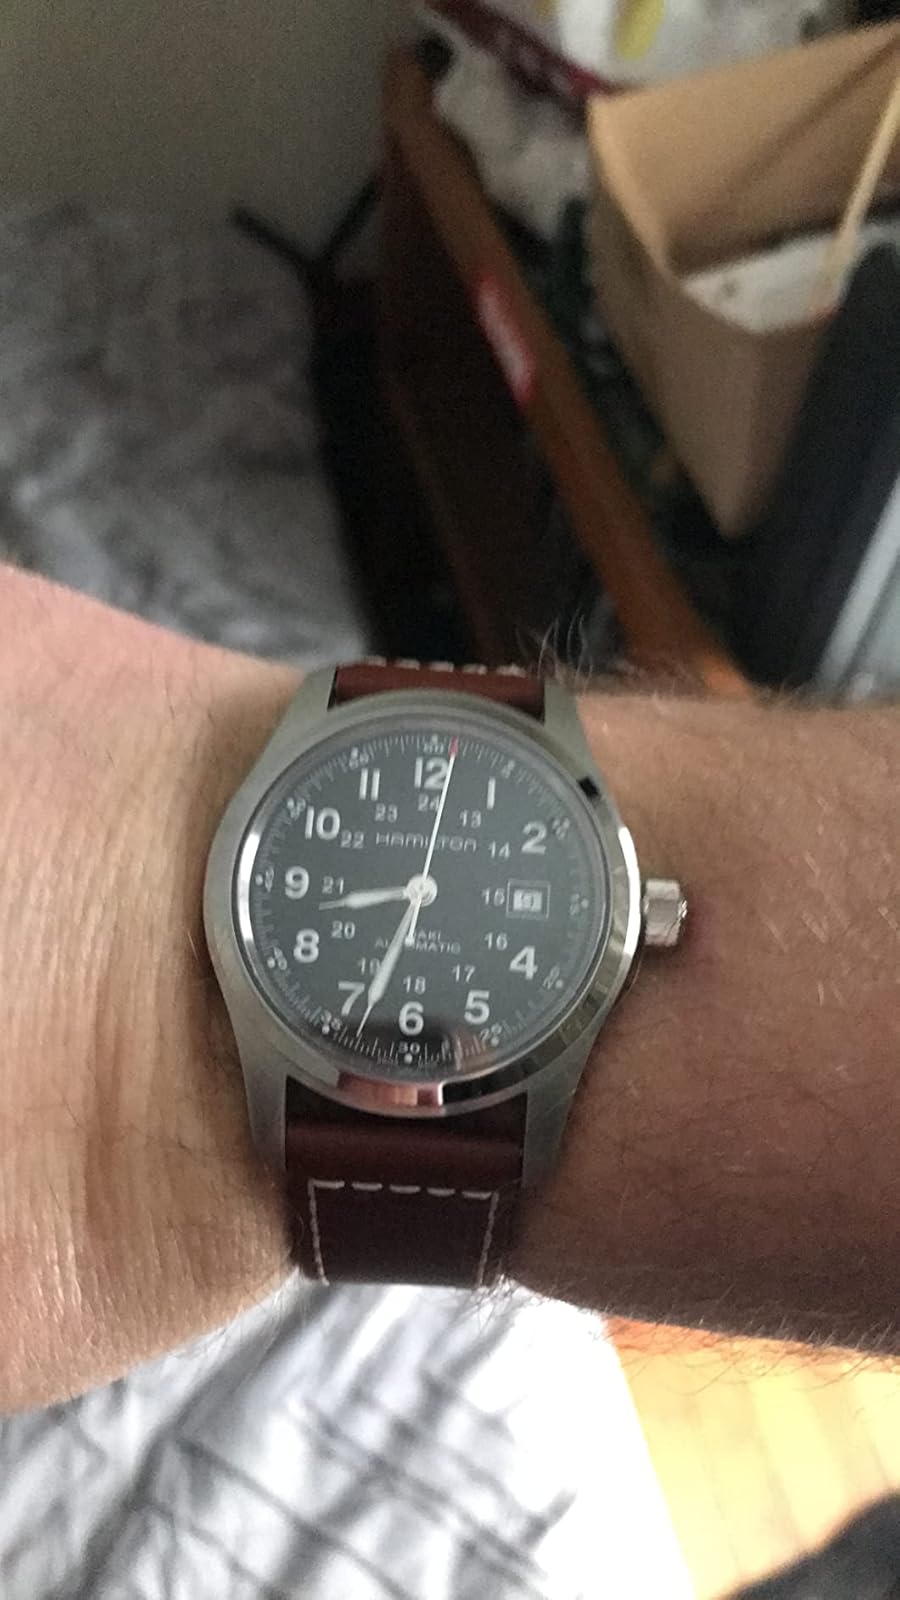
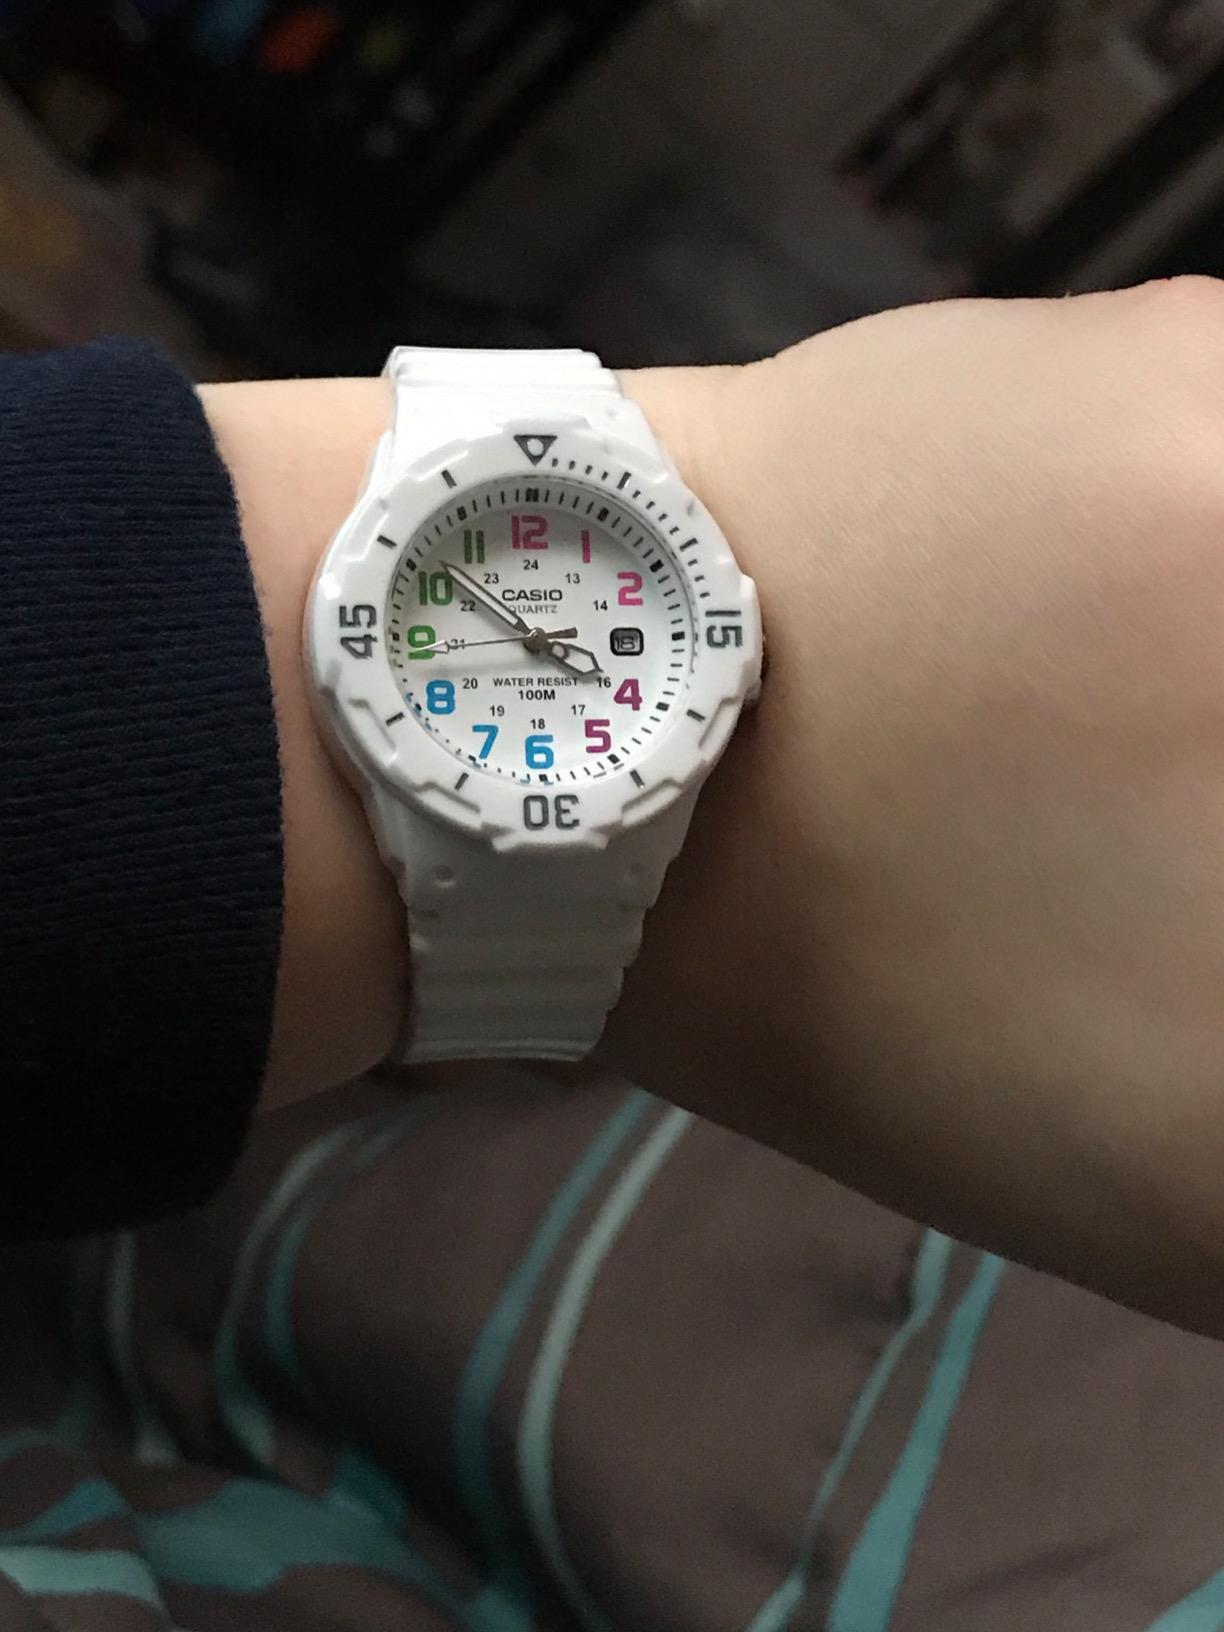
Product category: accessories_watch
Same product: no